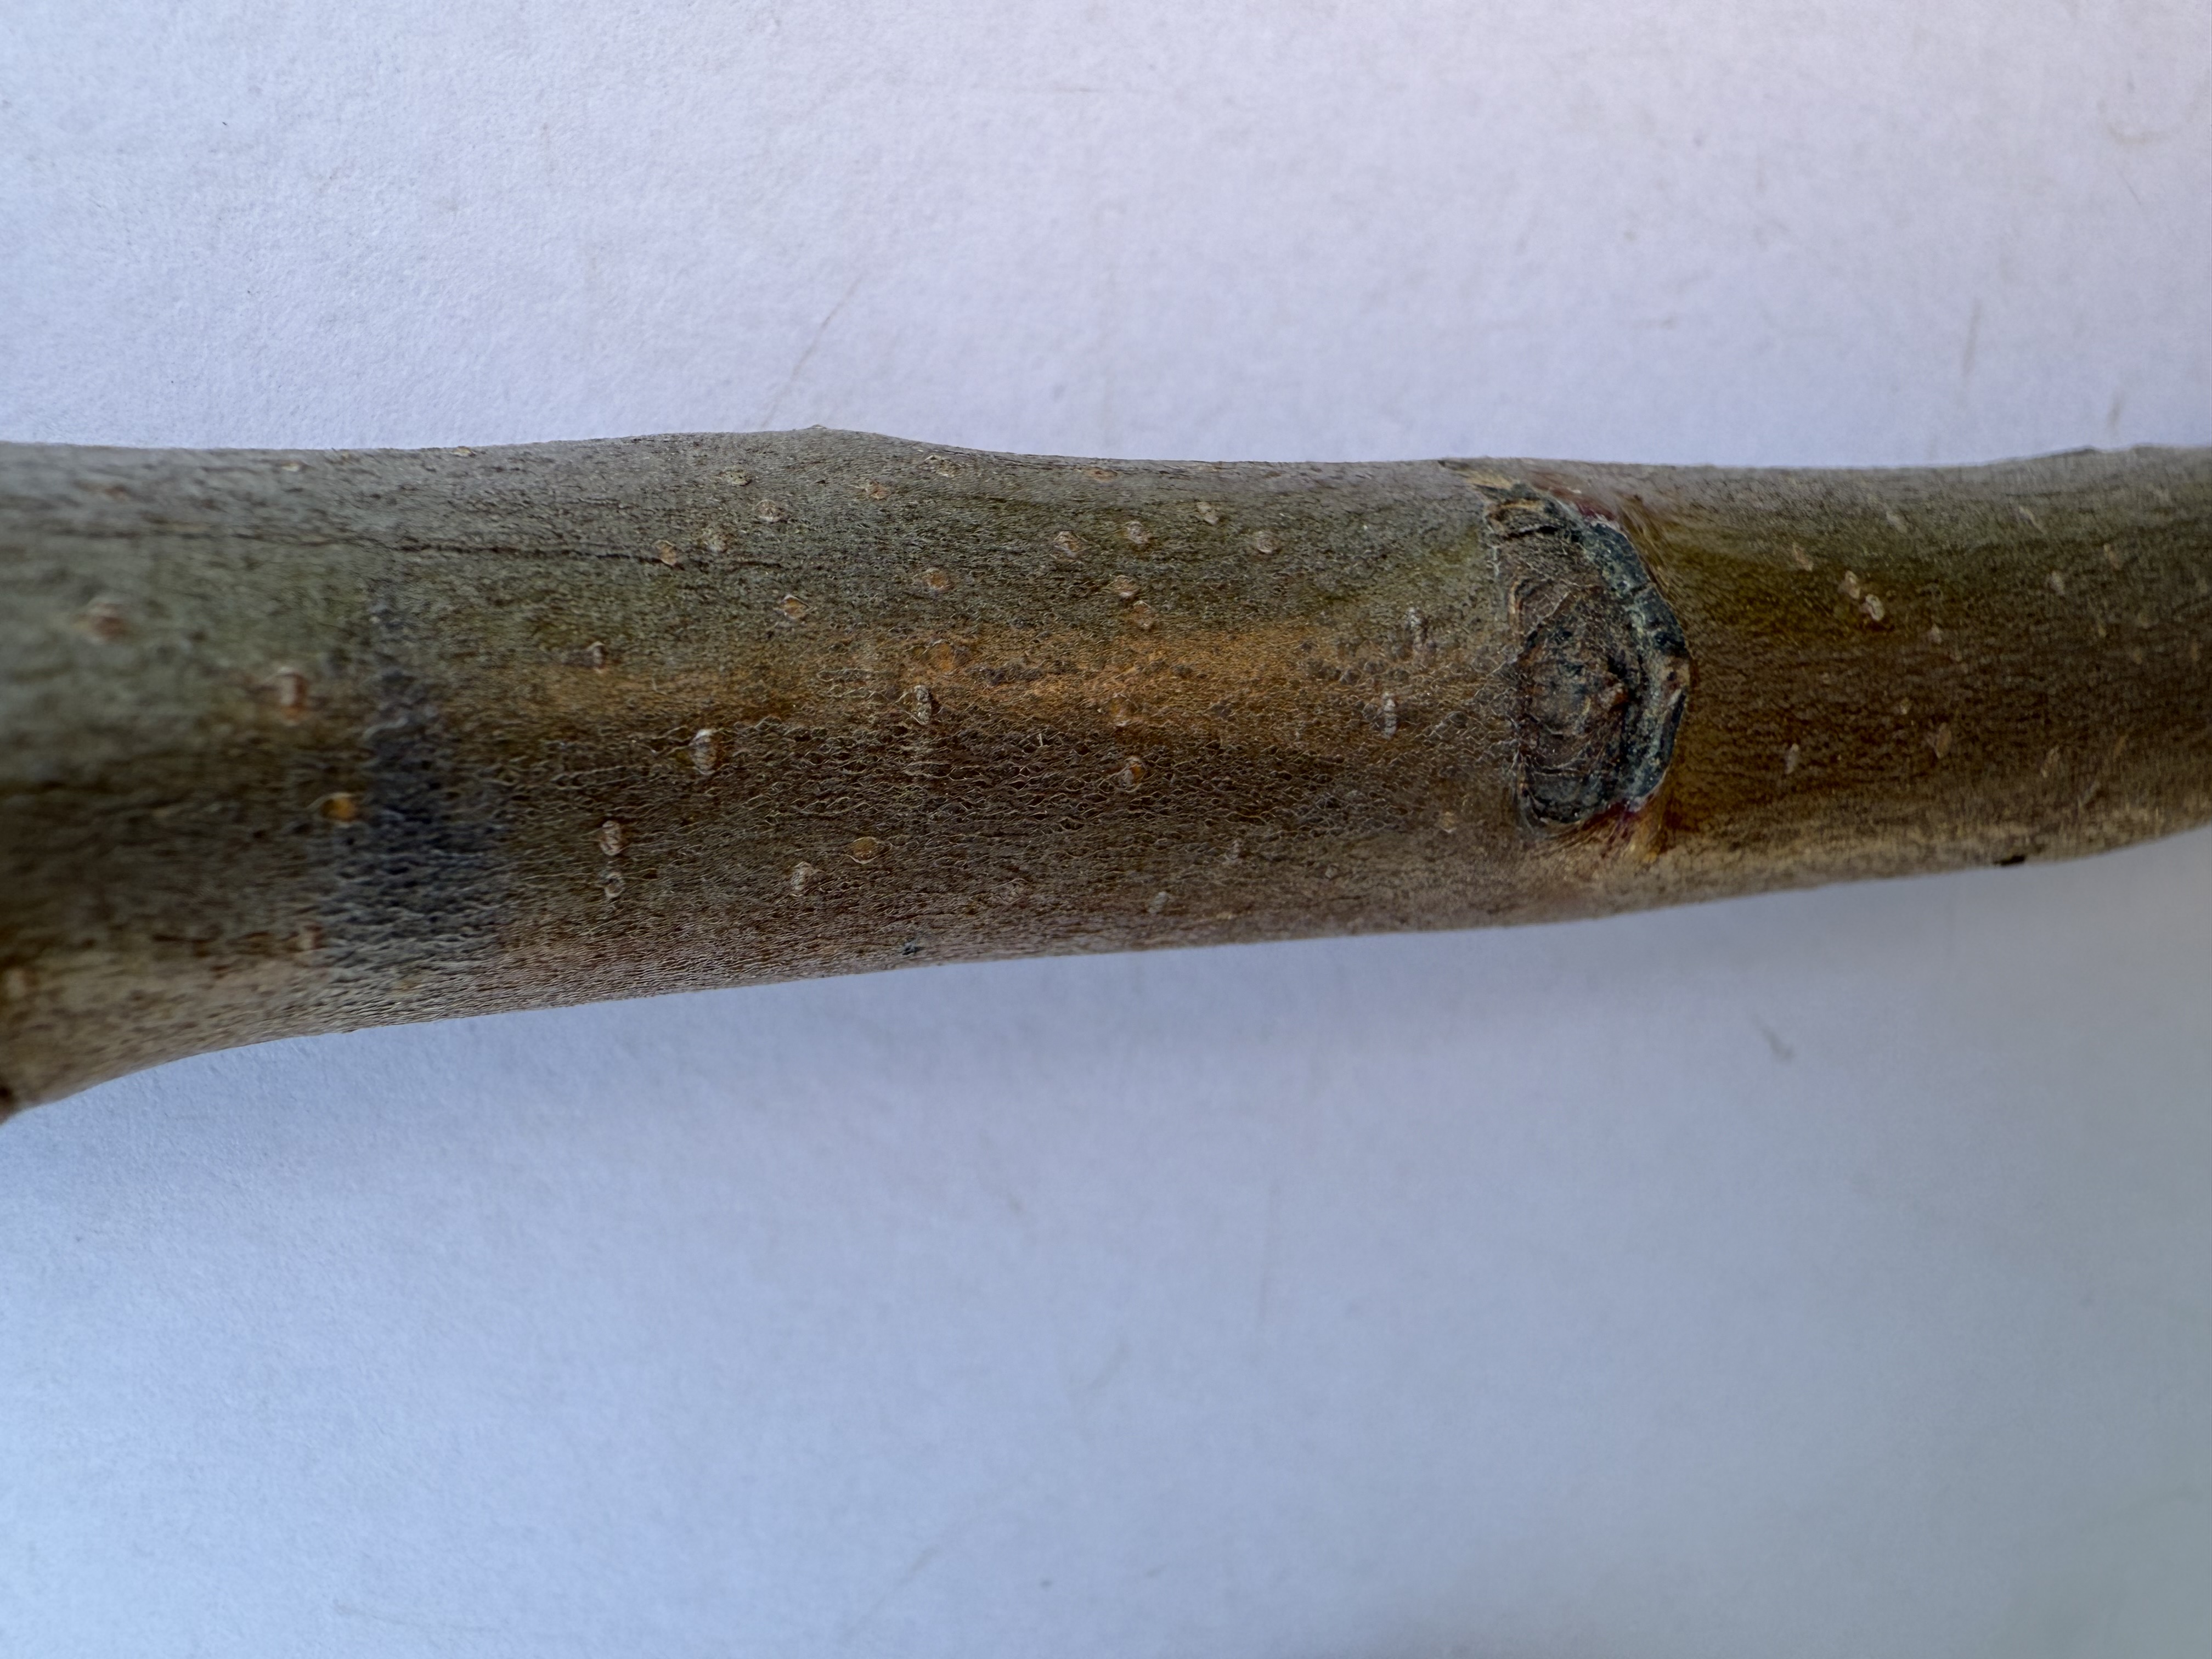
Variety: Fuji Apple